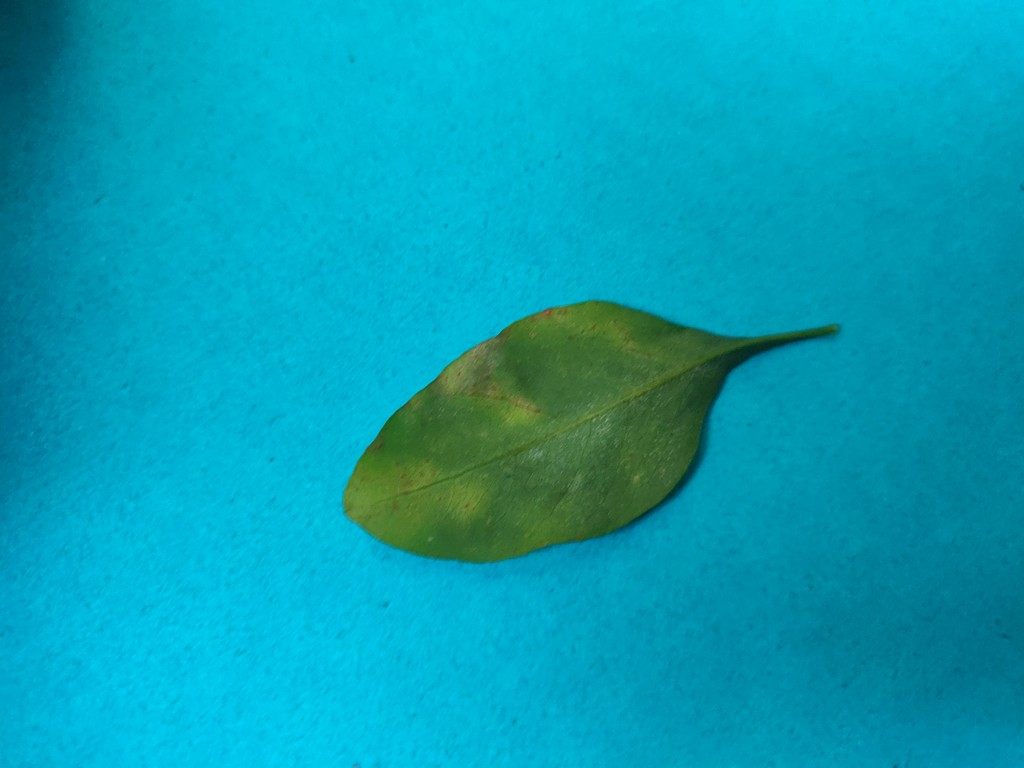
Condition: Unhealthy
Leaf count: single
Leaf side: back